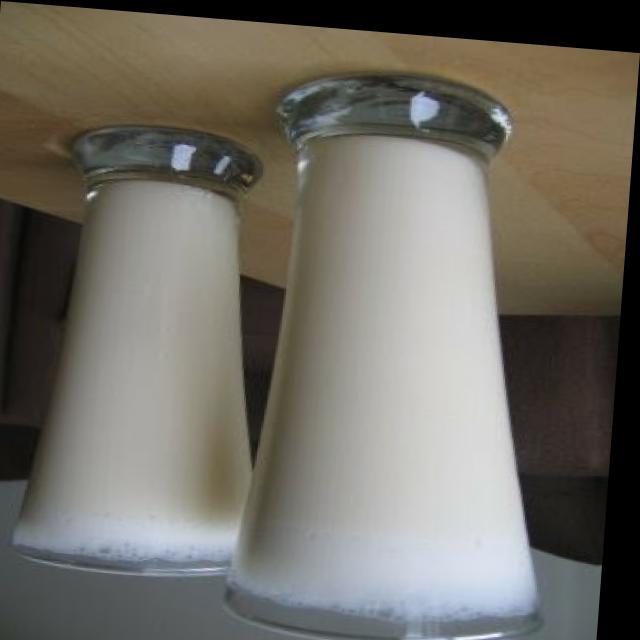
Dish: lassi